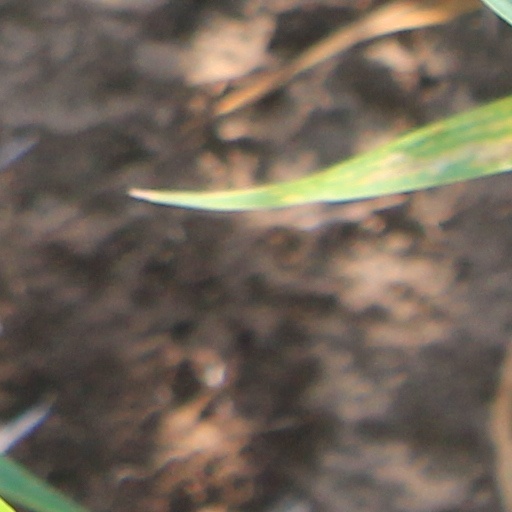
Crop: wheat